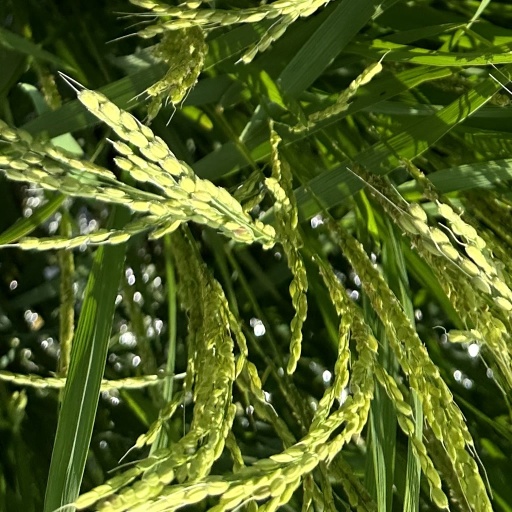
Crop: rice